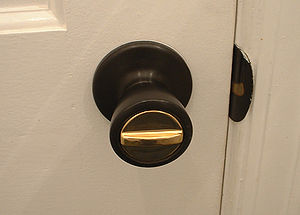
Håndtag
Et dørgreb er også en slags håndtag.
Et håndtag er den del af, eller sidder på, et objekt som skal kunne flyttes eller blive anvendt med hånden. Design af hver type af håndtag omfatter betydende ergonomiske udfordringer, selv hvis disse udformes intuitivt eller følger traditionen.